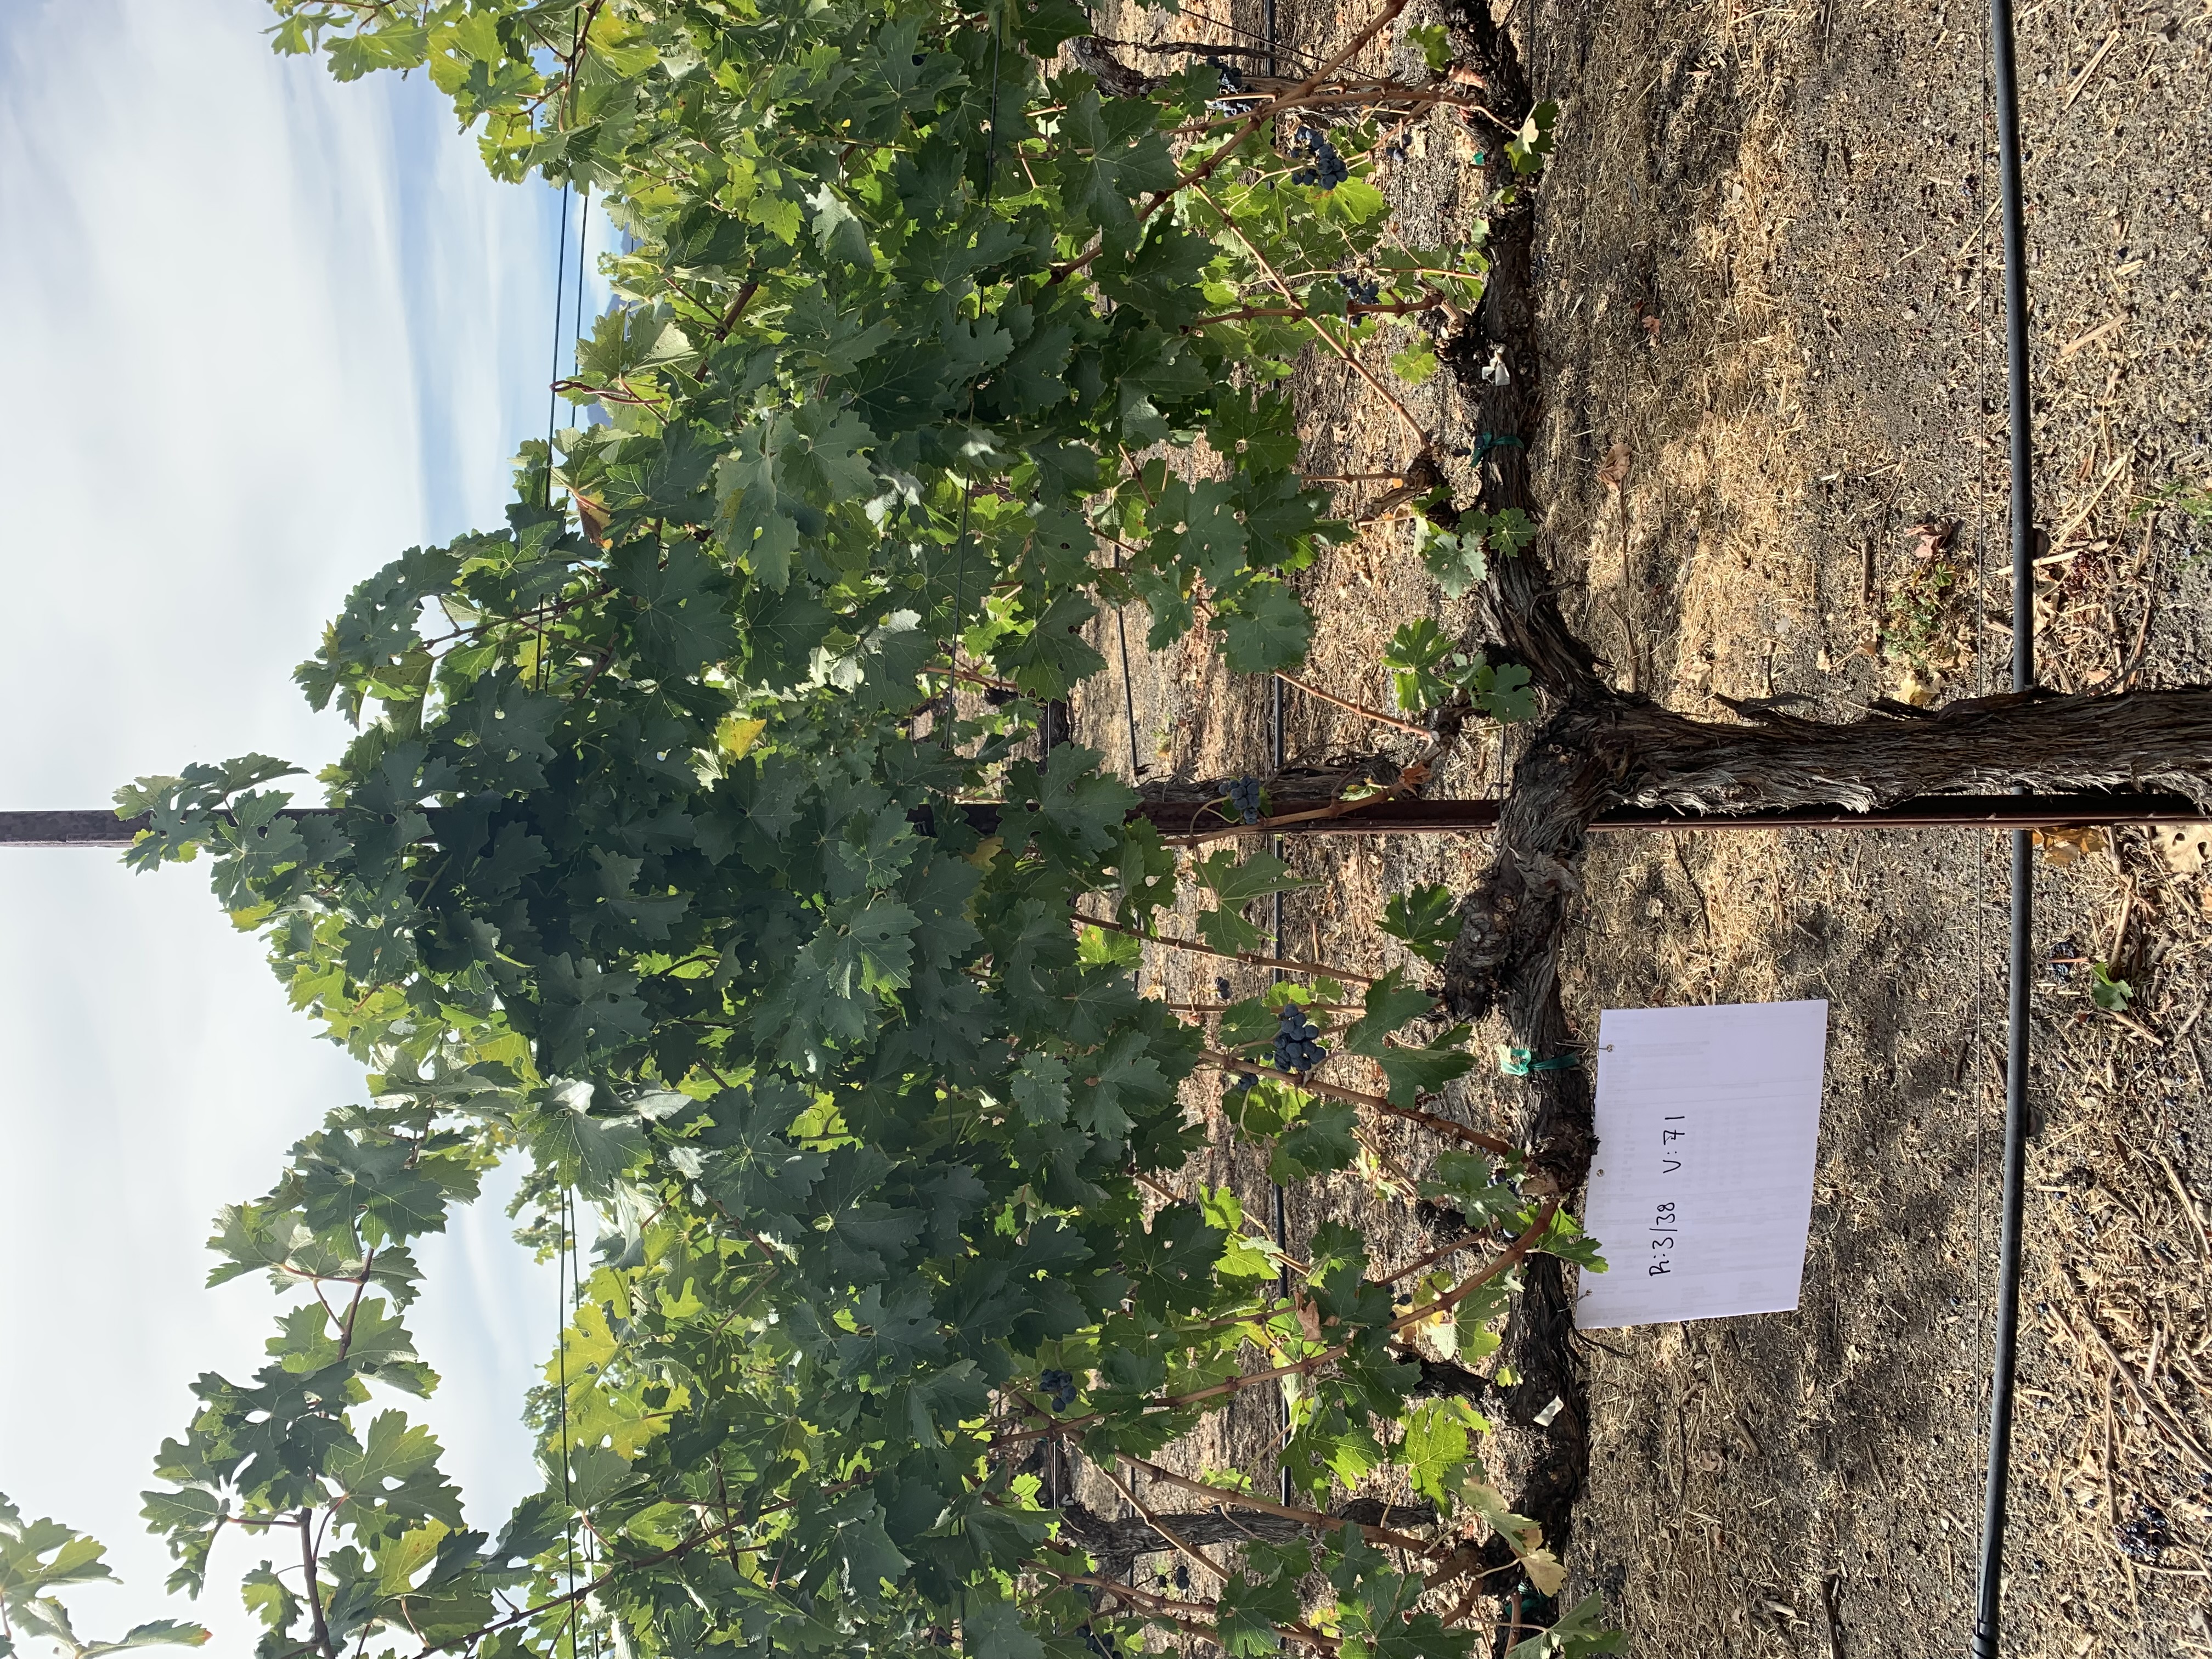
Label: No Virus